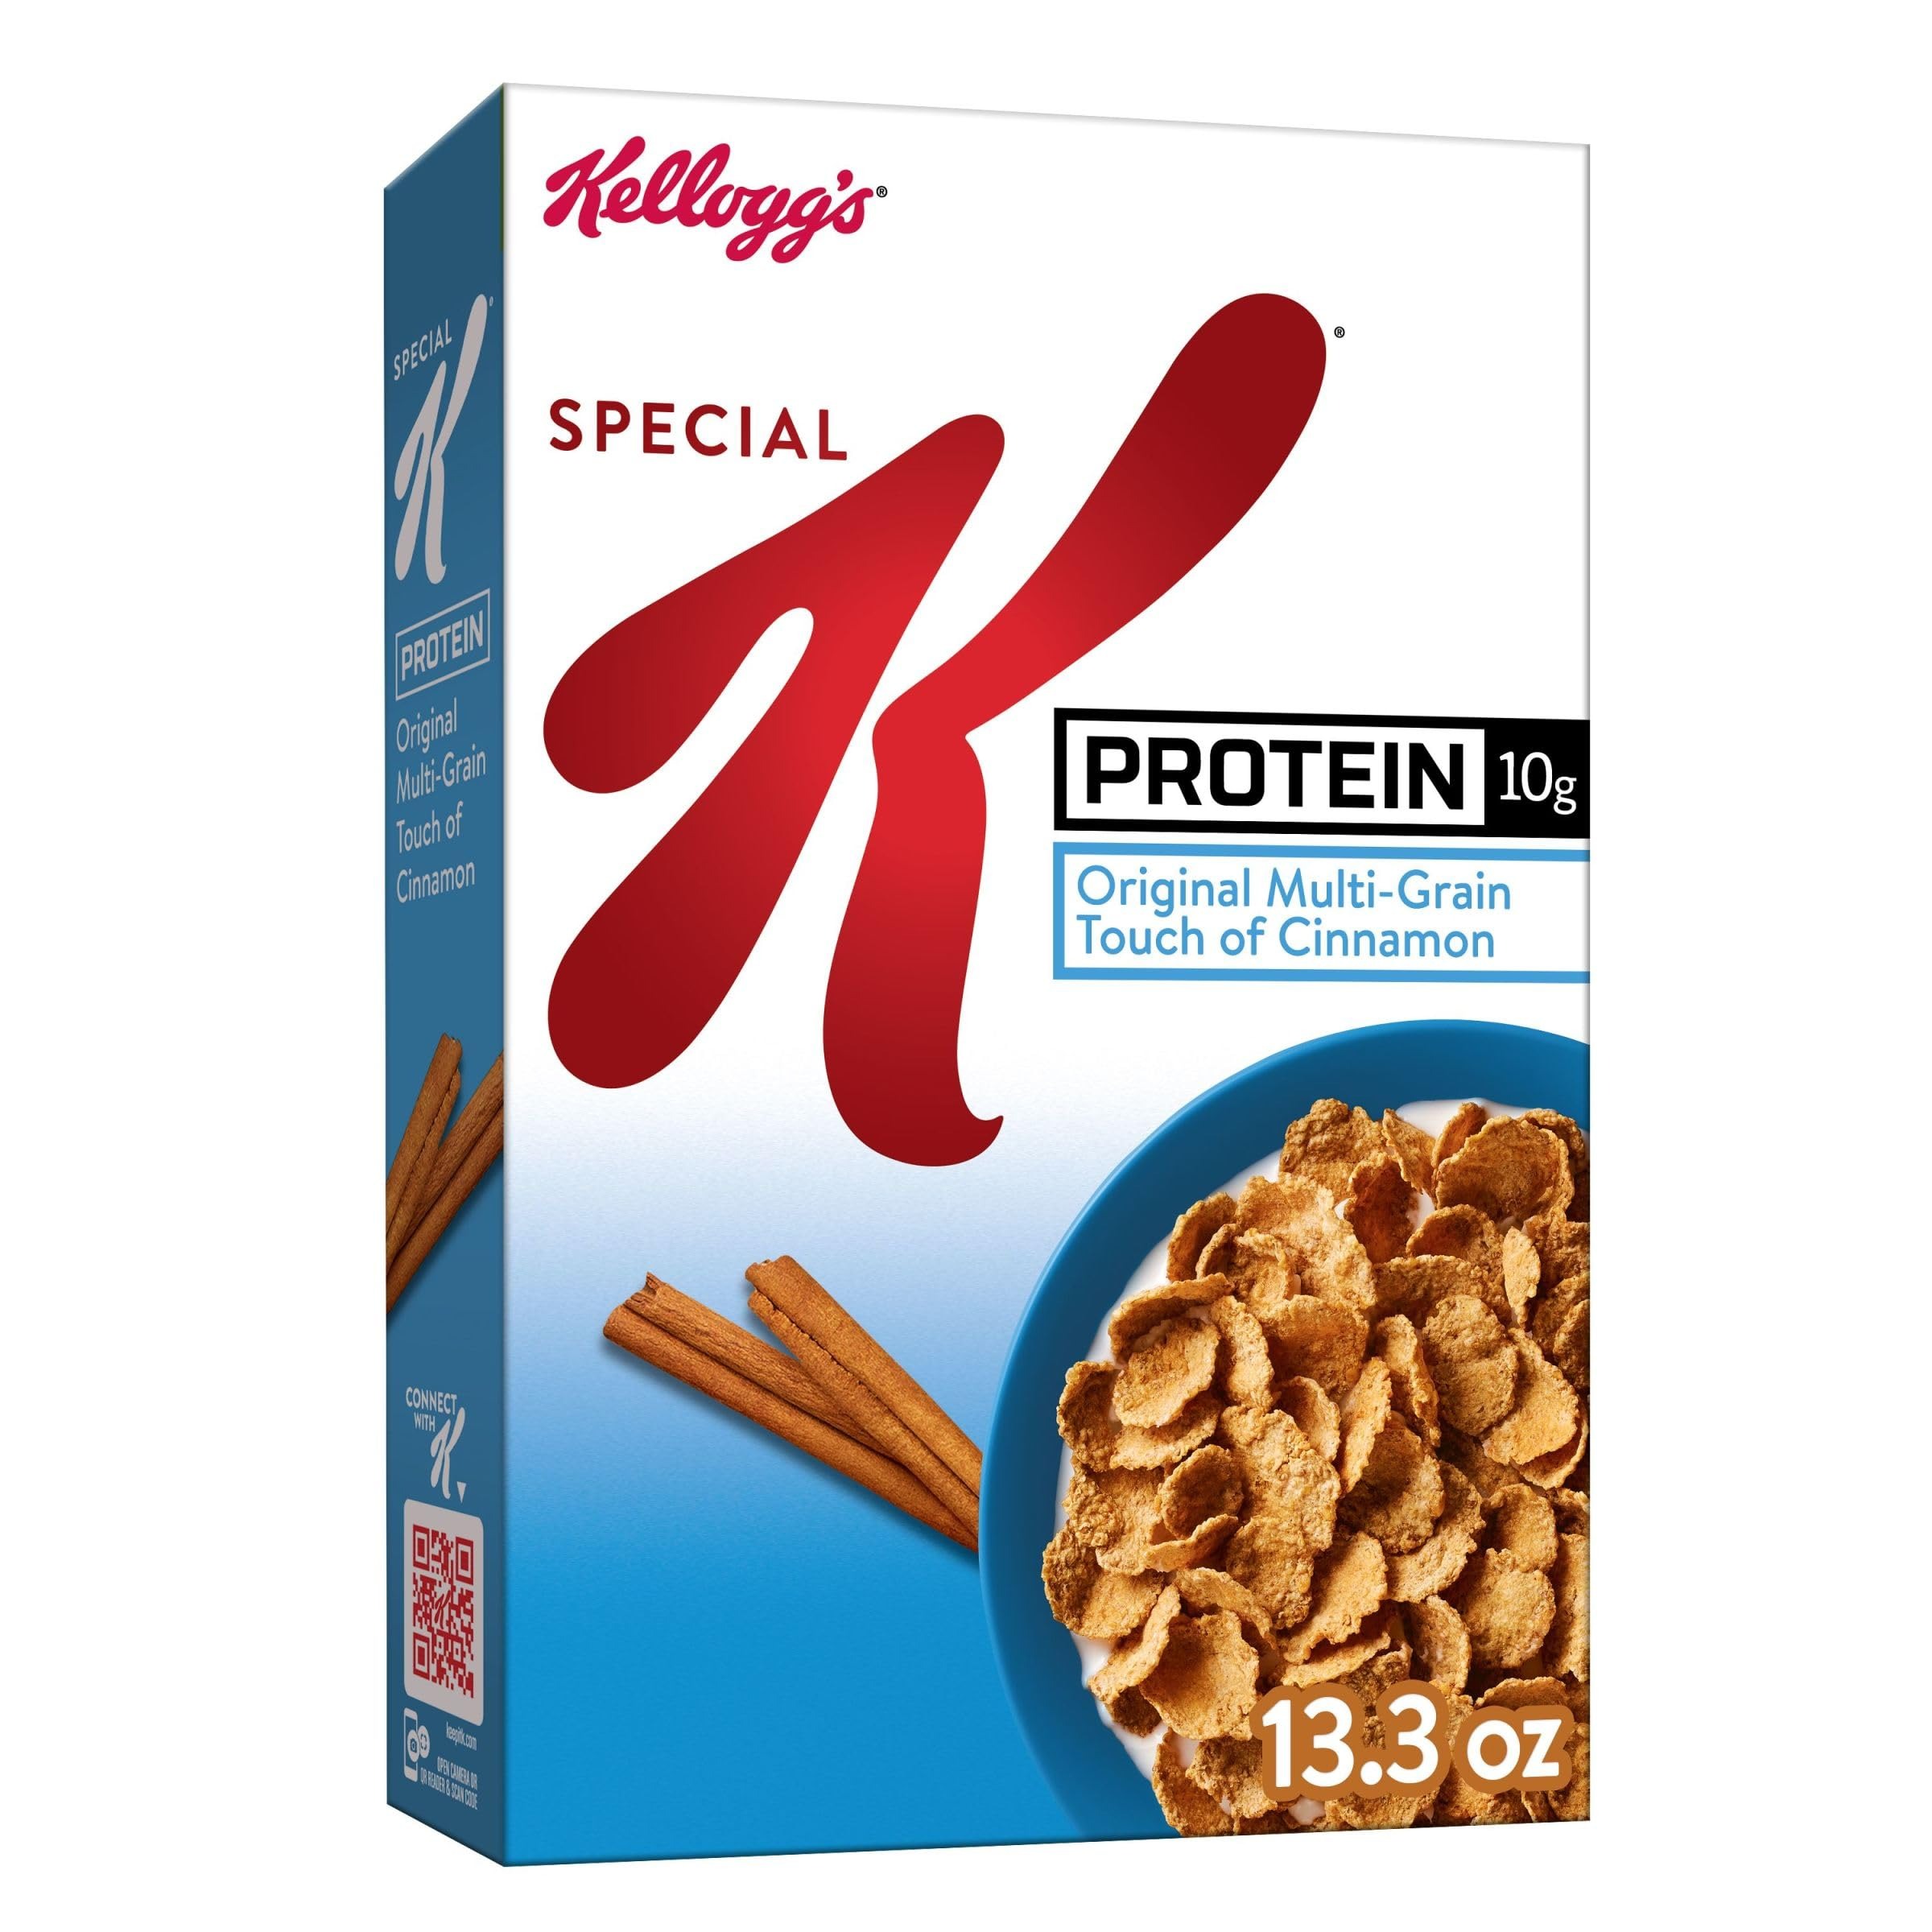
Item Name: Special K Protein Cold Breakfast Cereal, 15g Protein, 11 Vitamins and Minerals, Original Multi-Grain Touch of Cinnamon, 13.3oz Box (1 Box)
Bullet Point 1: Delicious and healthy breakfast cereal with feel-good ingredients to help keep you going
Bullet Point 2: Crunchy mix of wheat, rice, and soy flakes with great-tasting cinnamon in every spoonful
Bullet Point 3: Good source of 11 vitamins and minerals; 10g protein per serving (13% of daily value); Low fat; Kosher Pareve
Bullet Point 4: Enjoy in the morning with or without milk; Try it with fresh fruit; Perfect work day snack or late-night treat
Bullet Point 5: Includes 1, 13.3-ounce box of ready-to-eat Kellogg's Special K Protein Original Multi-Grain Touch of Cinnamon cereal; Packaged for freshness
Value: 13.3
Unit: Ounce

Price: 8.49